Women in Francoist Spain

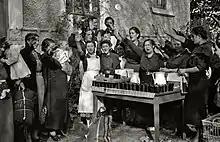
Women of the Sección Femenina deliver food to needy women in Guipuscoa (1937). All the adults do the Roman salute.

As a consequence of the Spanish Civil War, over a million Spaniards died, another million were forced into exile and an unknown number disappeared. Franco's regime would continue Civil War based reprisals until the end of World War II, with an estimated 200,000 people being executed by the regime or died in prison in that period for their alleged Republican links. Adolf Hitler provided support for Franco during the Spanish Civil War.